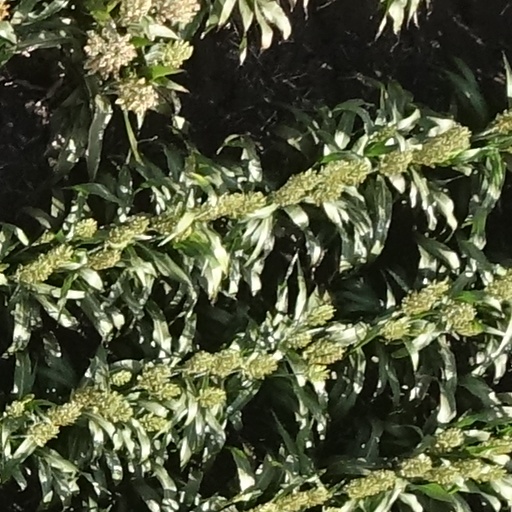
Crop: sorghum